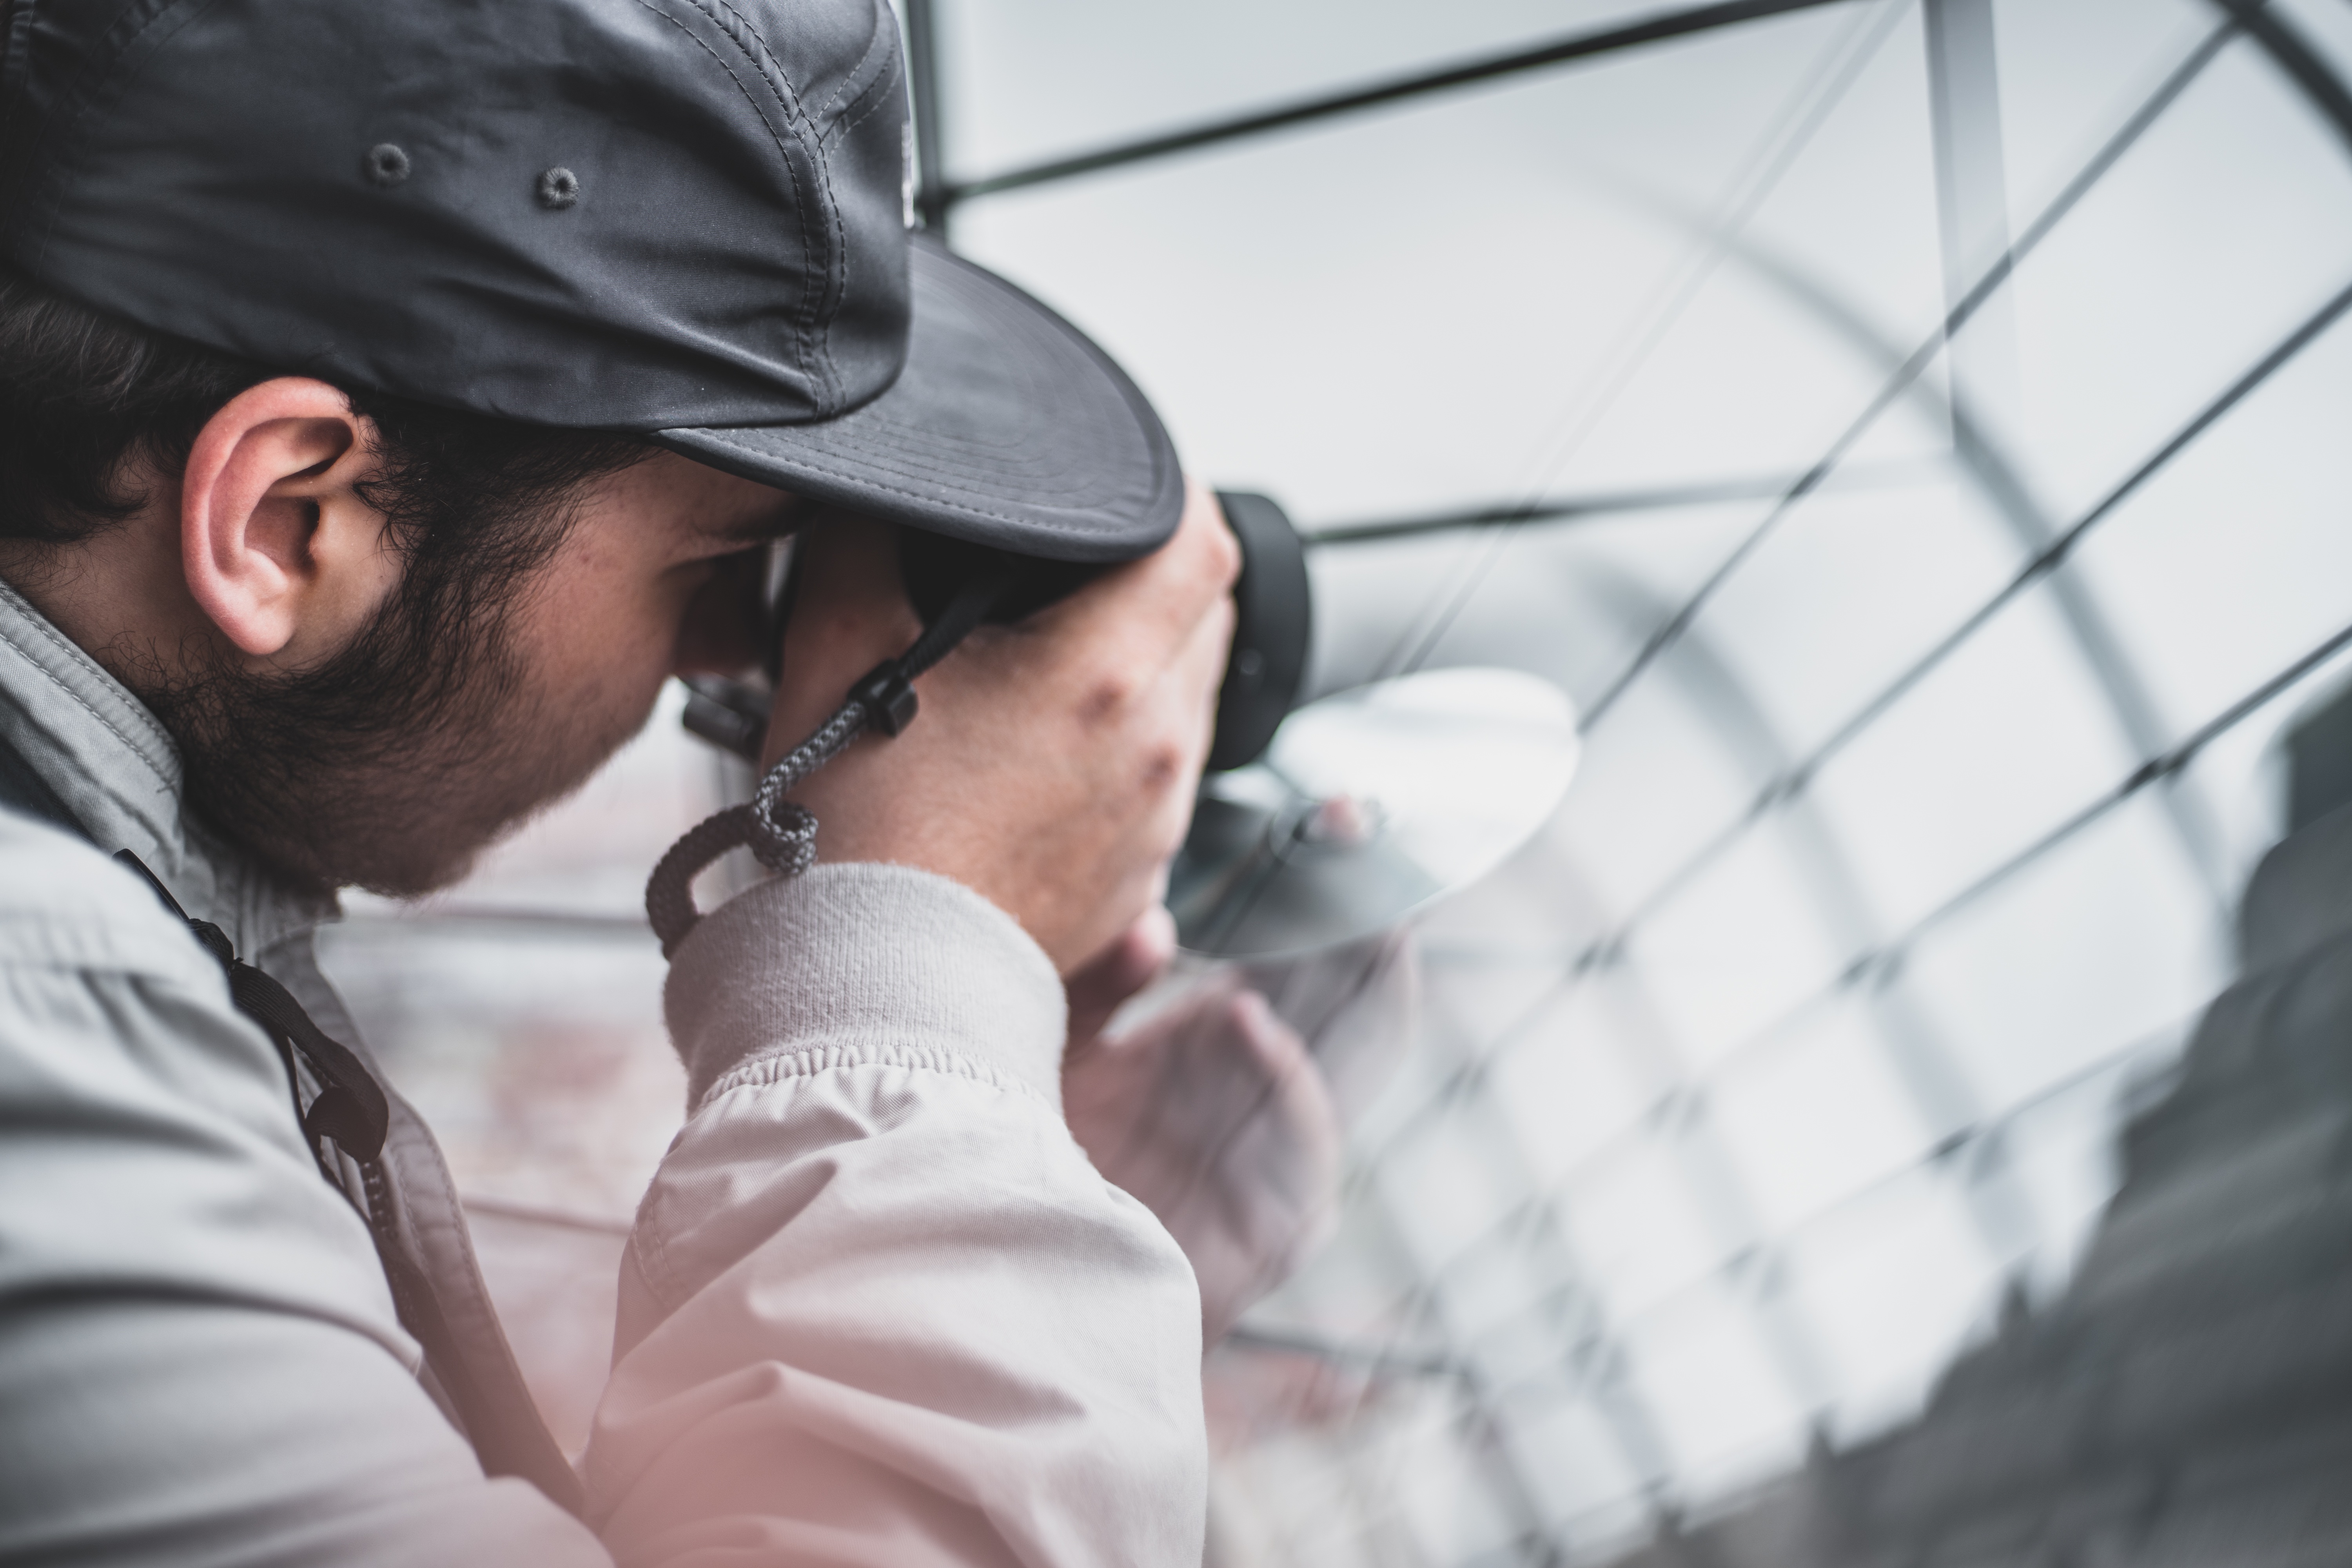
man, person, white, male, portrait, spring, color, child, glasses, photograph, interaction